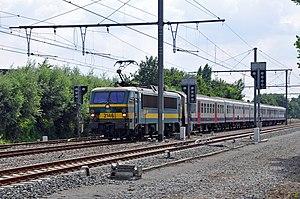
La ligne ferroviaire 66 Bruges-Courtrai à Loppem (commune de Zedelgem, province de Flandre Occidentale, Belgique)
Les locomotives de la série 21 (SNCB) sont des locomotives électriques des chemins de fer belges (SNCB) équipées de hacheurs à thyristors pour moduler la puissance au démarrage. Elles sont techniquement très proches de celles de la série 27, mais avec une puissance inférieure.
La ligne 66 est une ligne ferroviaire belge du réseau Infrabel qui relie les villes de Bruges et Courtrai. Longue d'environ 53 kilomètres, elle comporte deux voies à écartement standard, est électrifiée sur l'ensemble de son parcours et sa vitesse de référence est de 120 km/h.